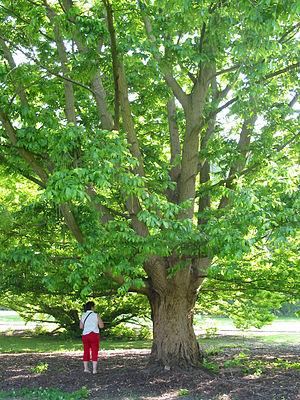
Pterocarya ×rehderiana Circonférence mesurée à 1m50 du sol: 318 cm - (2007) Position exacte
Pterocarya ×rehderiana est une espèce hybride d'arbres de la famille des Juglandaceae.